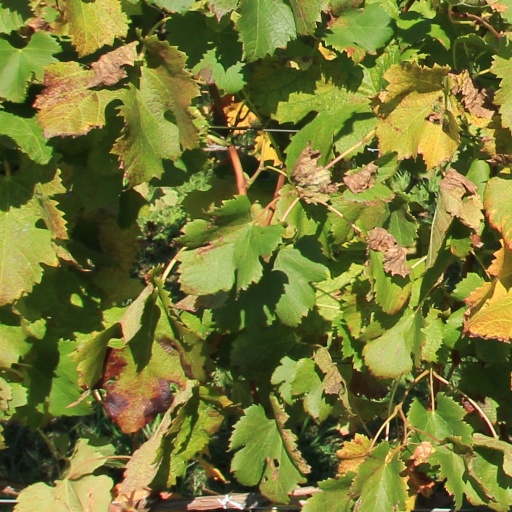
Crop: grape